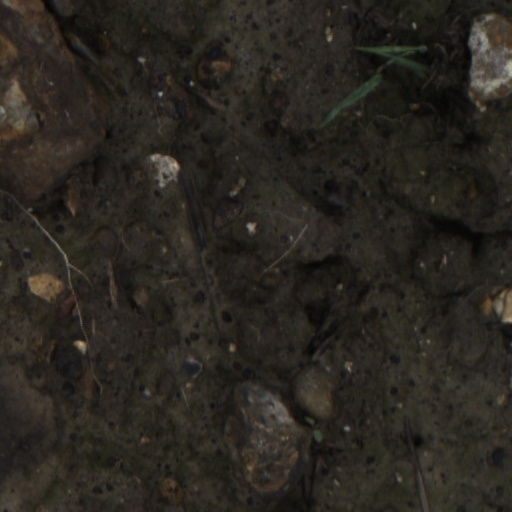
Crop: wheat